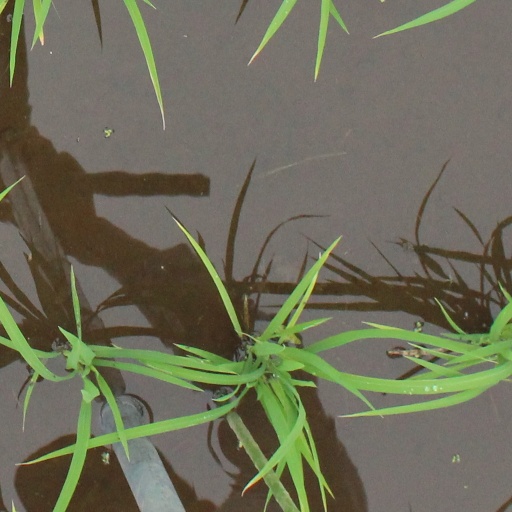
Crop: rice